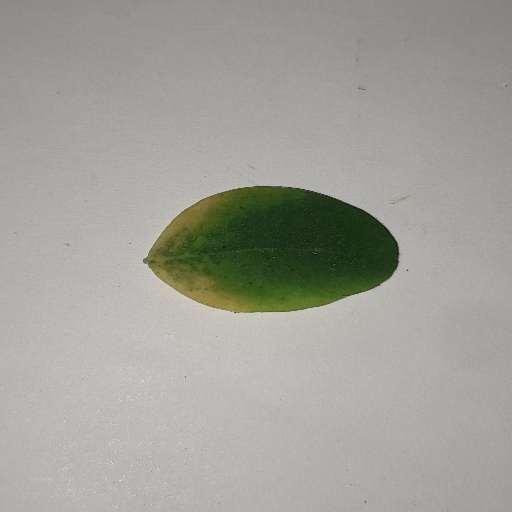
Species: Sojina
Leaf condition: Yellow Leaf